Battle of Ras al-Ayn (2012–13)

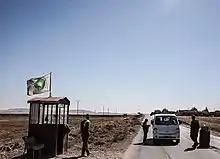
YPG checkpoint near Ras al-Ayn, showcasing the flag of the Kurdish Supreme Committee (DBK).

After months of increasing tensions, numerous rebel units of the Free Syrian Army (FSA), along with allied jihadist forces of the al-Nusra Front and Ghuraba al-Sham, launched an assault on Ras al-Ayn on 8 November 2012. At the time, the town was still mostly under Syrian Army control, though the Kurdish-majority Democratic Union Party (PYD) and their militia People's Protection Units (YPG) had also established a presence in Ras al-Ayn. An al-Kurdiya News correspondent on the ground claimed that local Kurds aided the FSA in the attack. The insurgents launched their assault from Tell Halaf and a Turkish city, Ceylanpınar. According to Turkish journalist Mehmet Aksakal, the clashes possibly were the result of growing dissatisfaction between the Kurdish National Council (KNC) and PYD. However, another Kurdish activist claimed that even though the YPG was in the city, it did not participate in clashes. Around 10-26 rebels and 20 Syrian soldiers were killed in the fighting, while about 8,000 residents fled to Ceylanpınar as fighting raged.